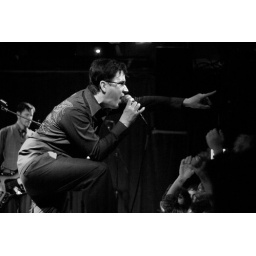
The Mountain Goats @ Neumo's in black and white